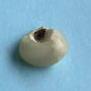
Maize quality: Bad